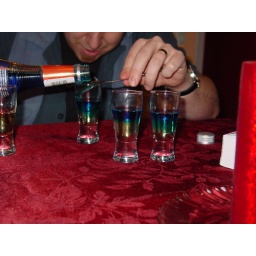
Blue Banana. 1 part blue curacao. 1 part creme of banana. Layer in shot glass